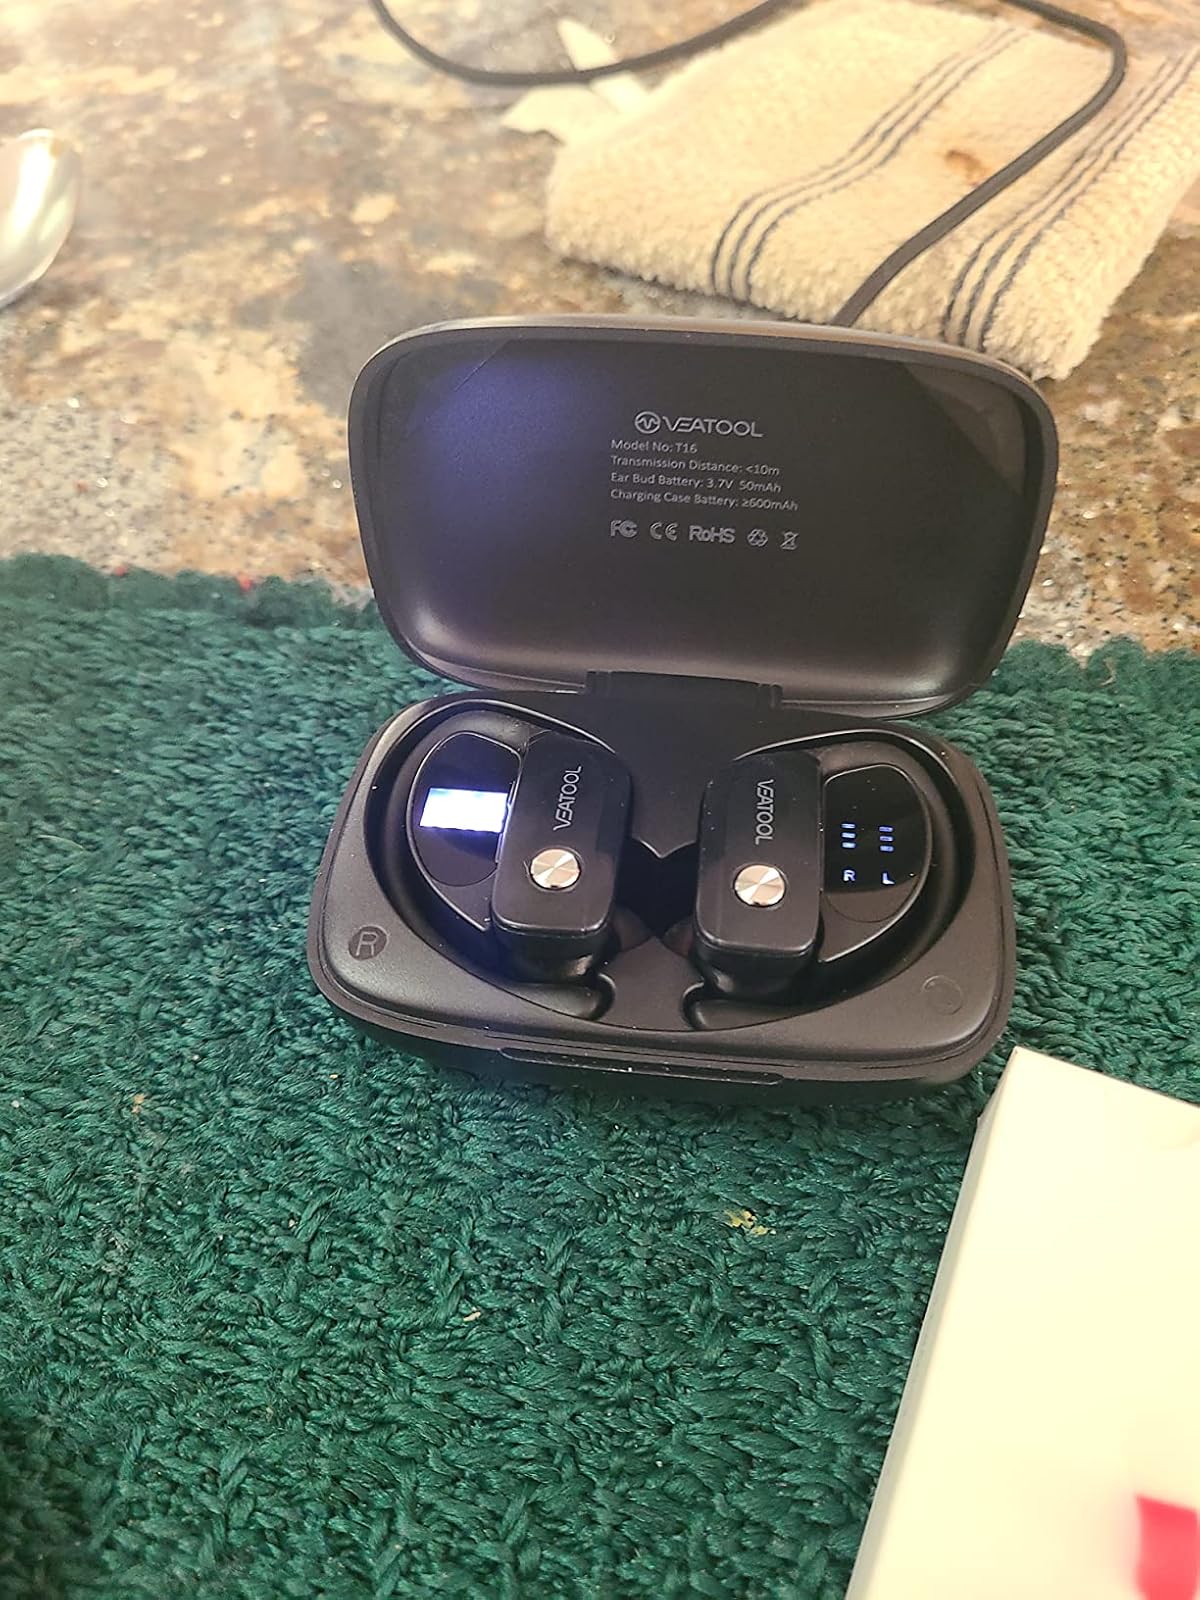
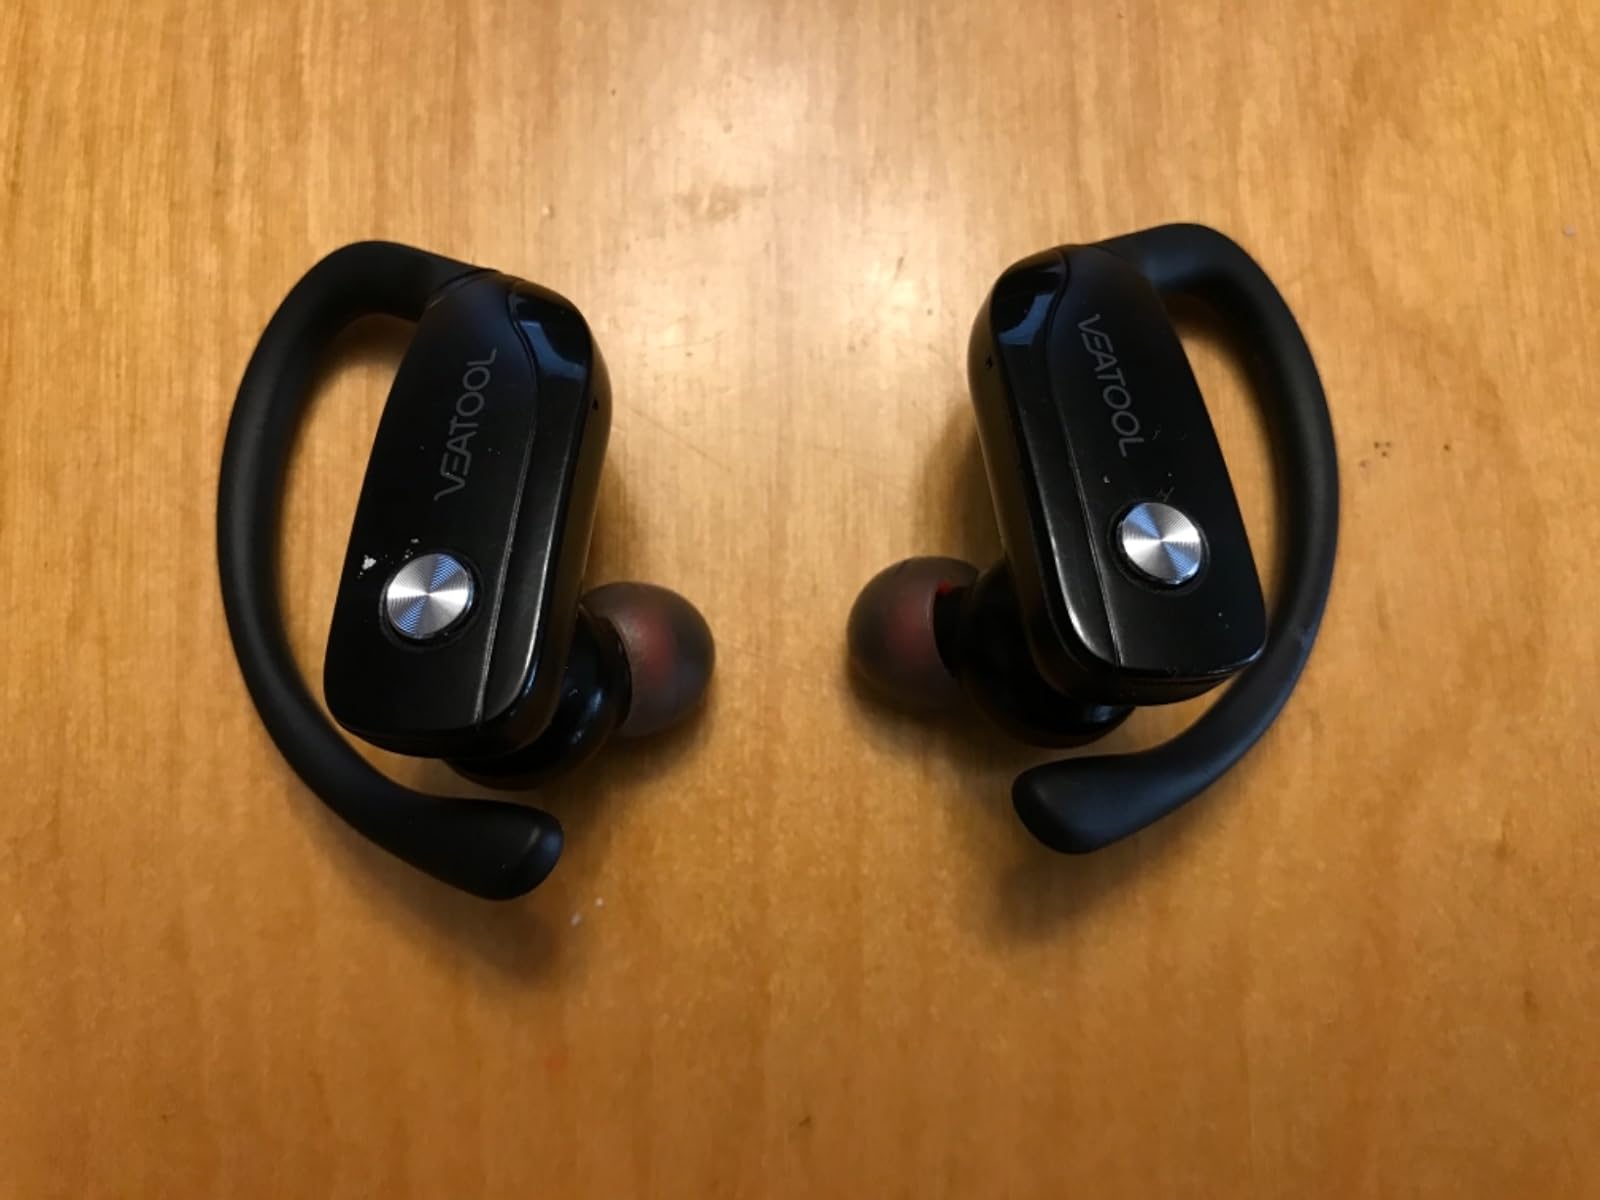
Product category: earbuds
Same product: yes